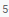
Number: 5